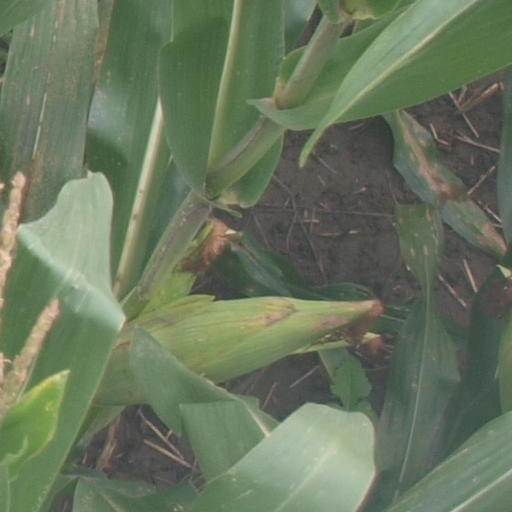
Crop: maize; corn